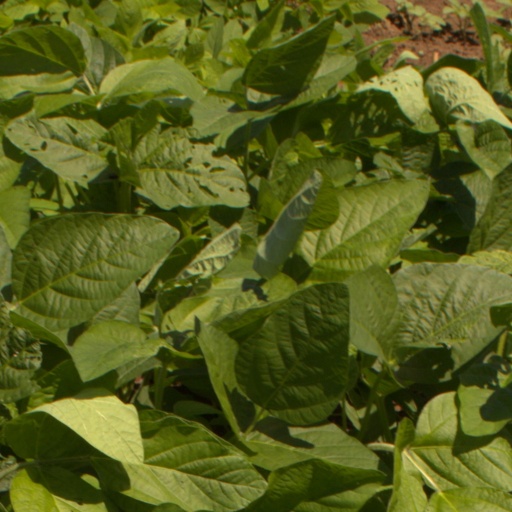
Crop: soybean